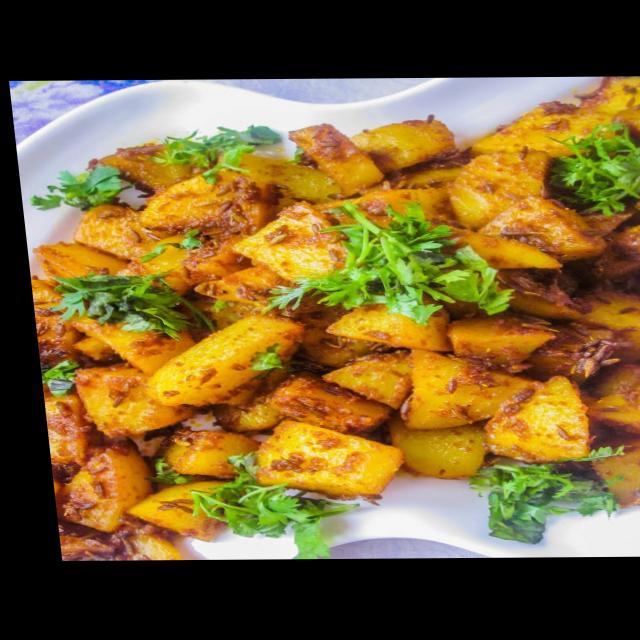
Dish: aloo_masala